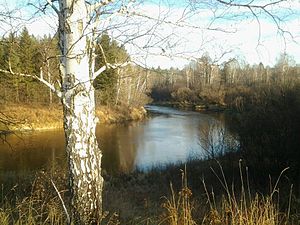
Uj (Irtysj)
Uj en en 387 km lang flod på den vestsibiriske slette. Den er en højre biflod til Irtysj.